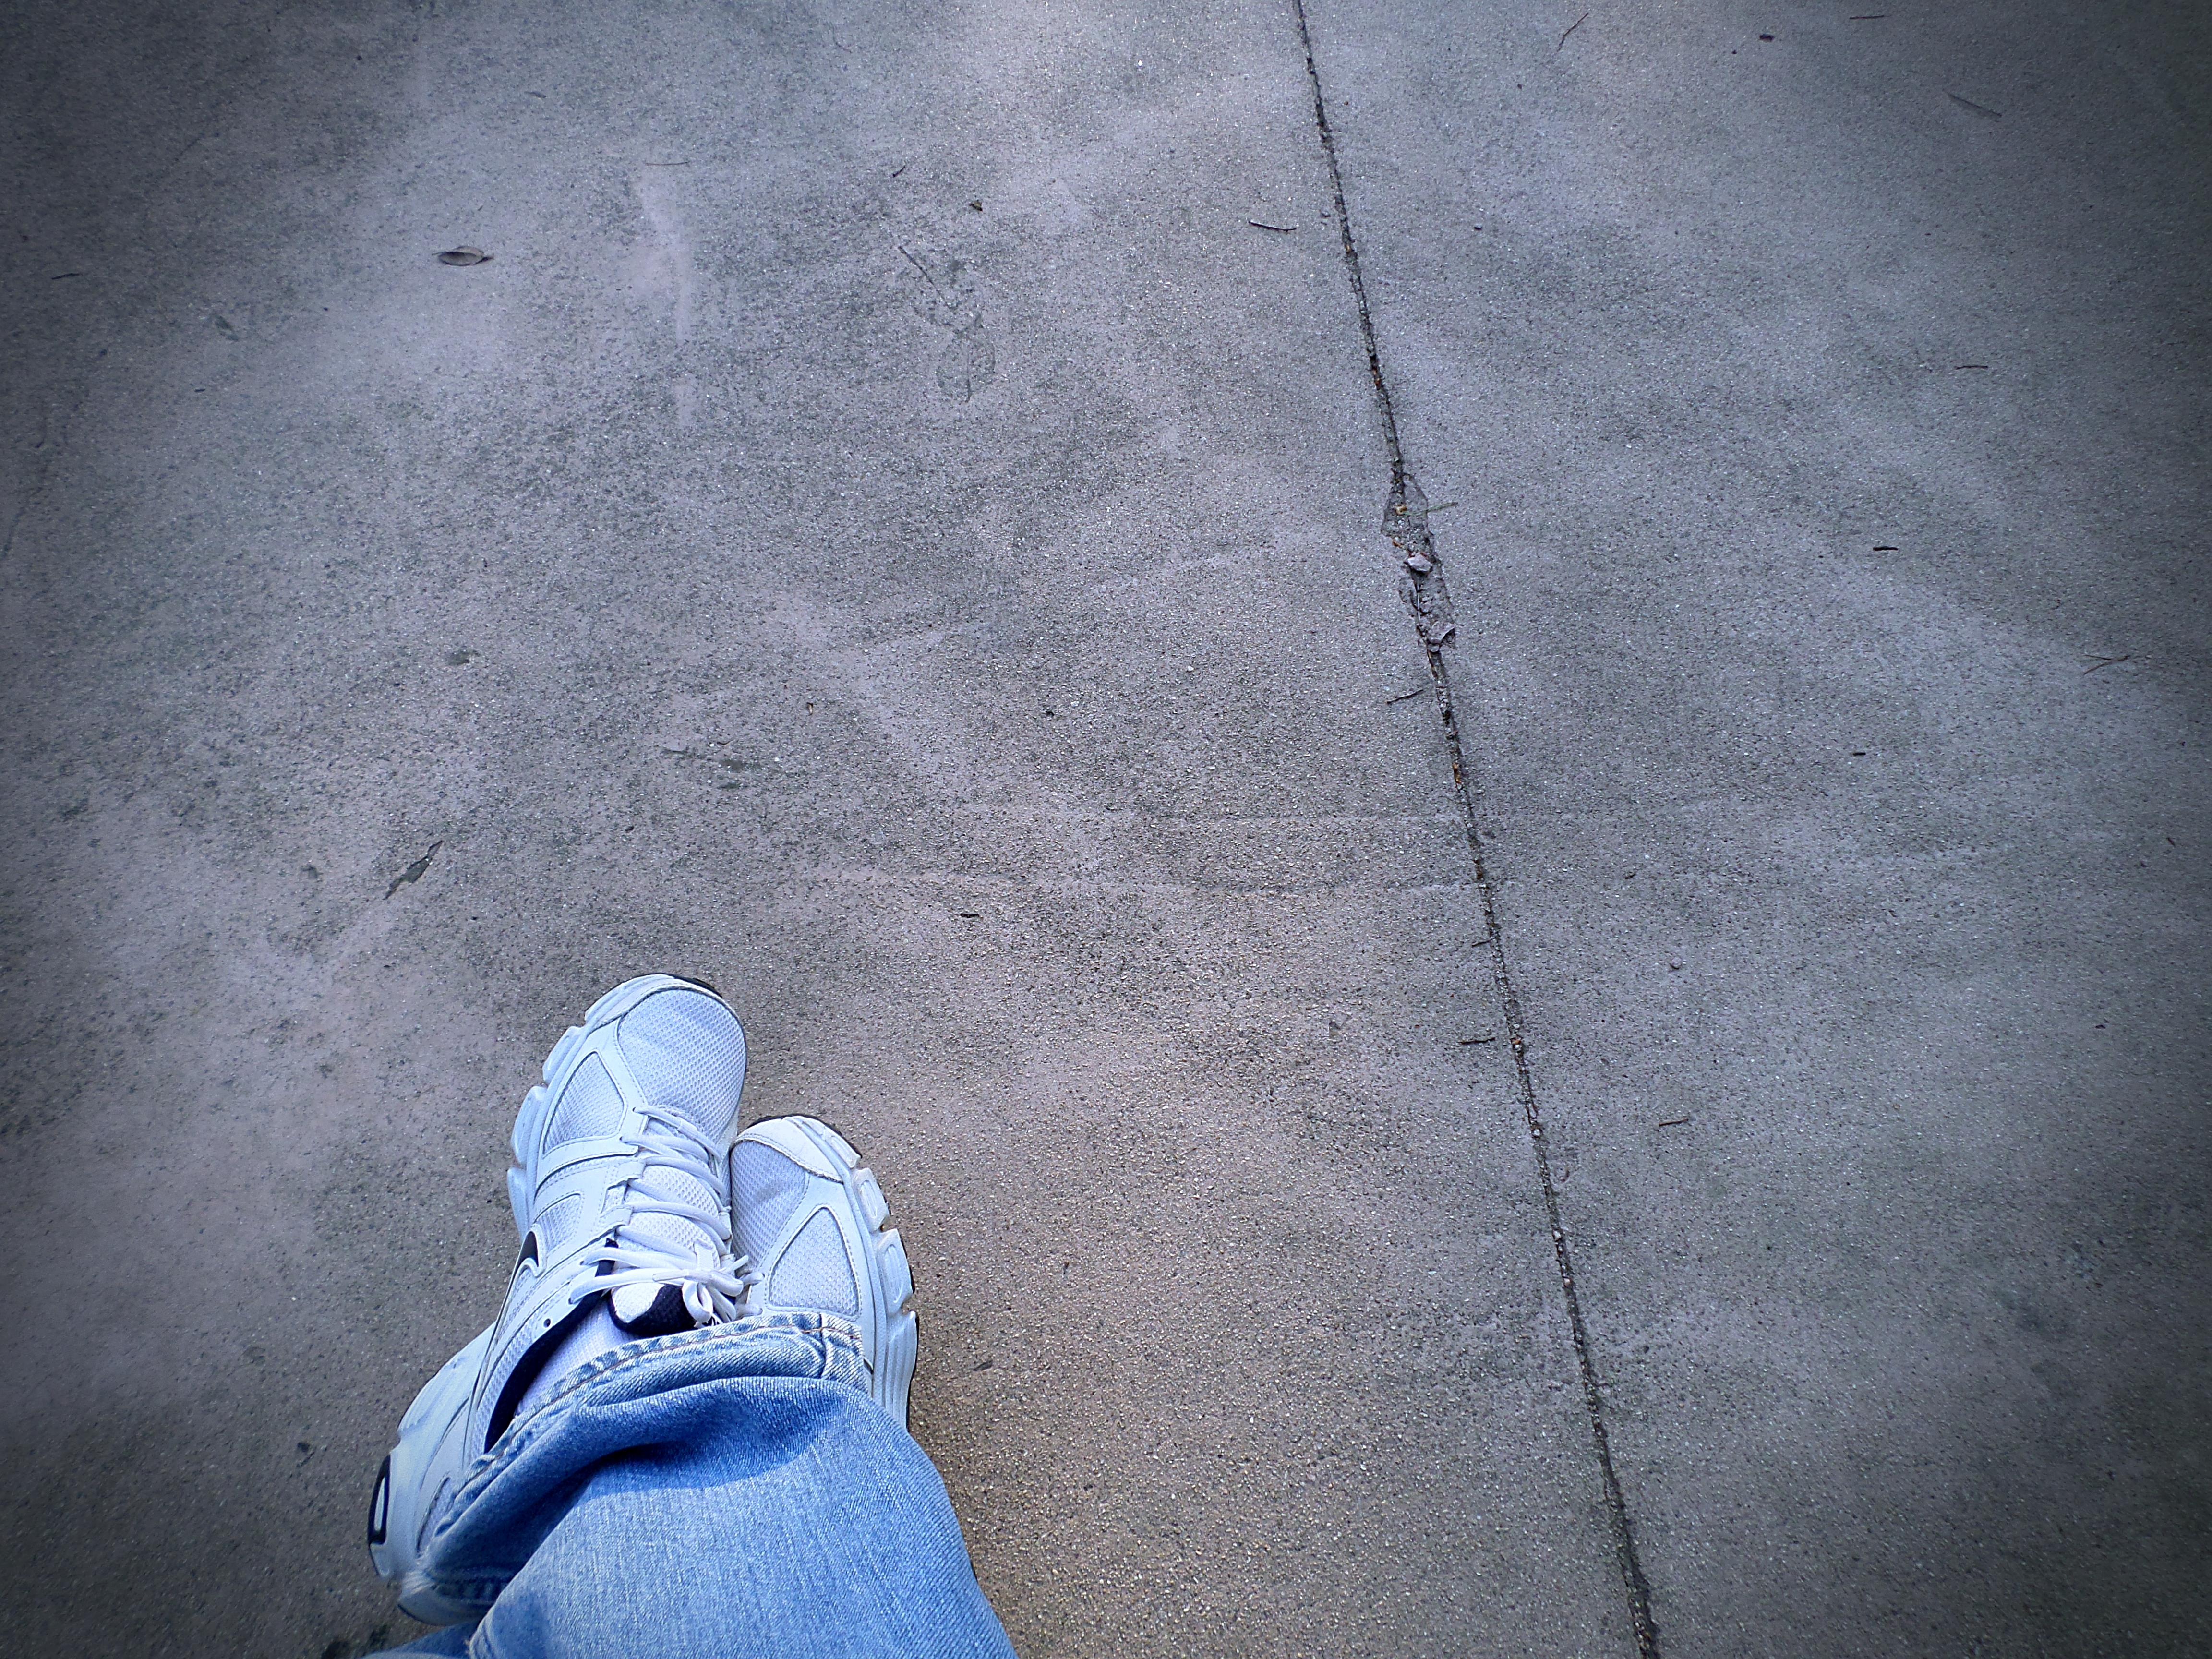
loneliness, solitary, man, blue, white, footwear, shoe, leg, wall, floor, jeans, human leg, foot, cement, concrete, road surface, ankle, asphalt, flooring, space, athletic shoe